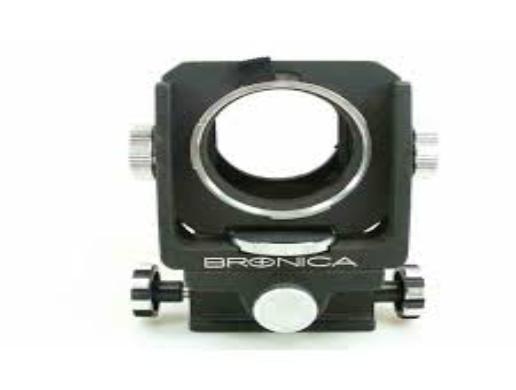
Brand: Bronica
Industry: Electronic